Rocío González Navas

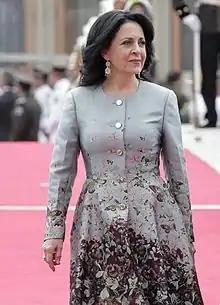
At her husband's inauguration in 2017

Although the formal position of First Lady was suppressed during Rafael Correa's presidency (2007–2017) for it being undemocratic and anachronistic; therefore, his wife Anne Malherbe did not exercise any governmental function, during the 2017 presidential campaign González showed vehemently her interest in occupying this role to support her husband in this way, although she maintained the rejection of the title itself.